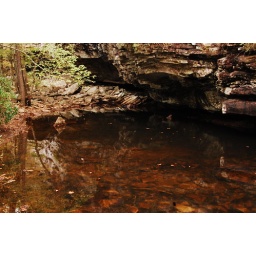
pond of river water left by heavy rains